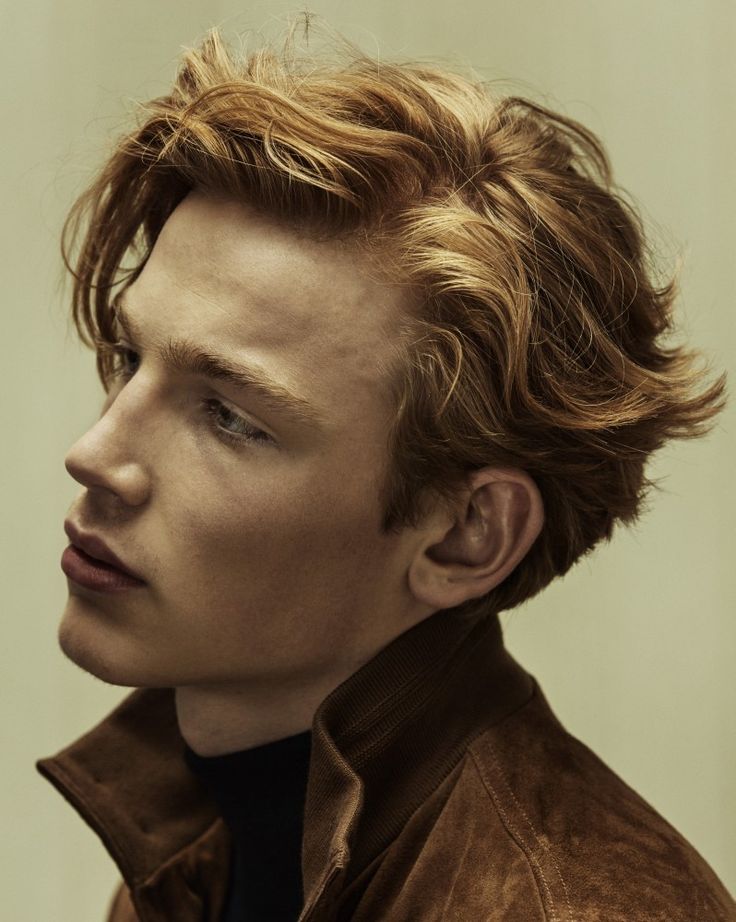
Label: Colored